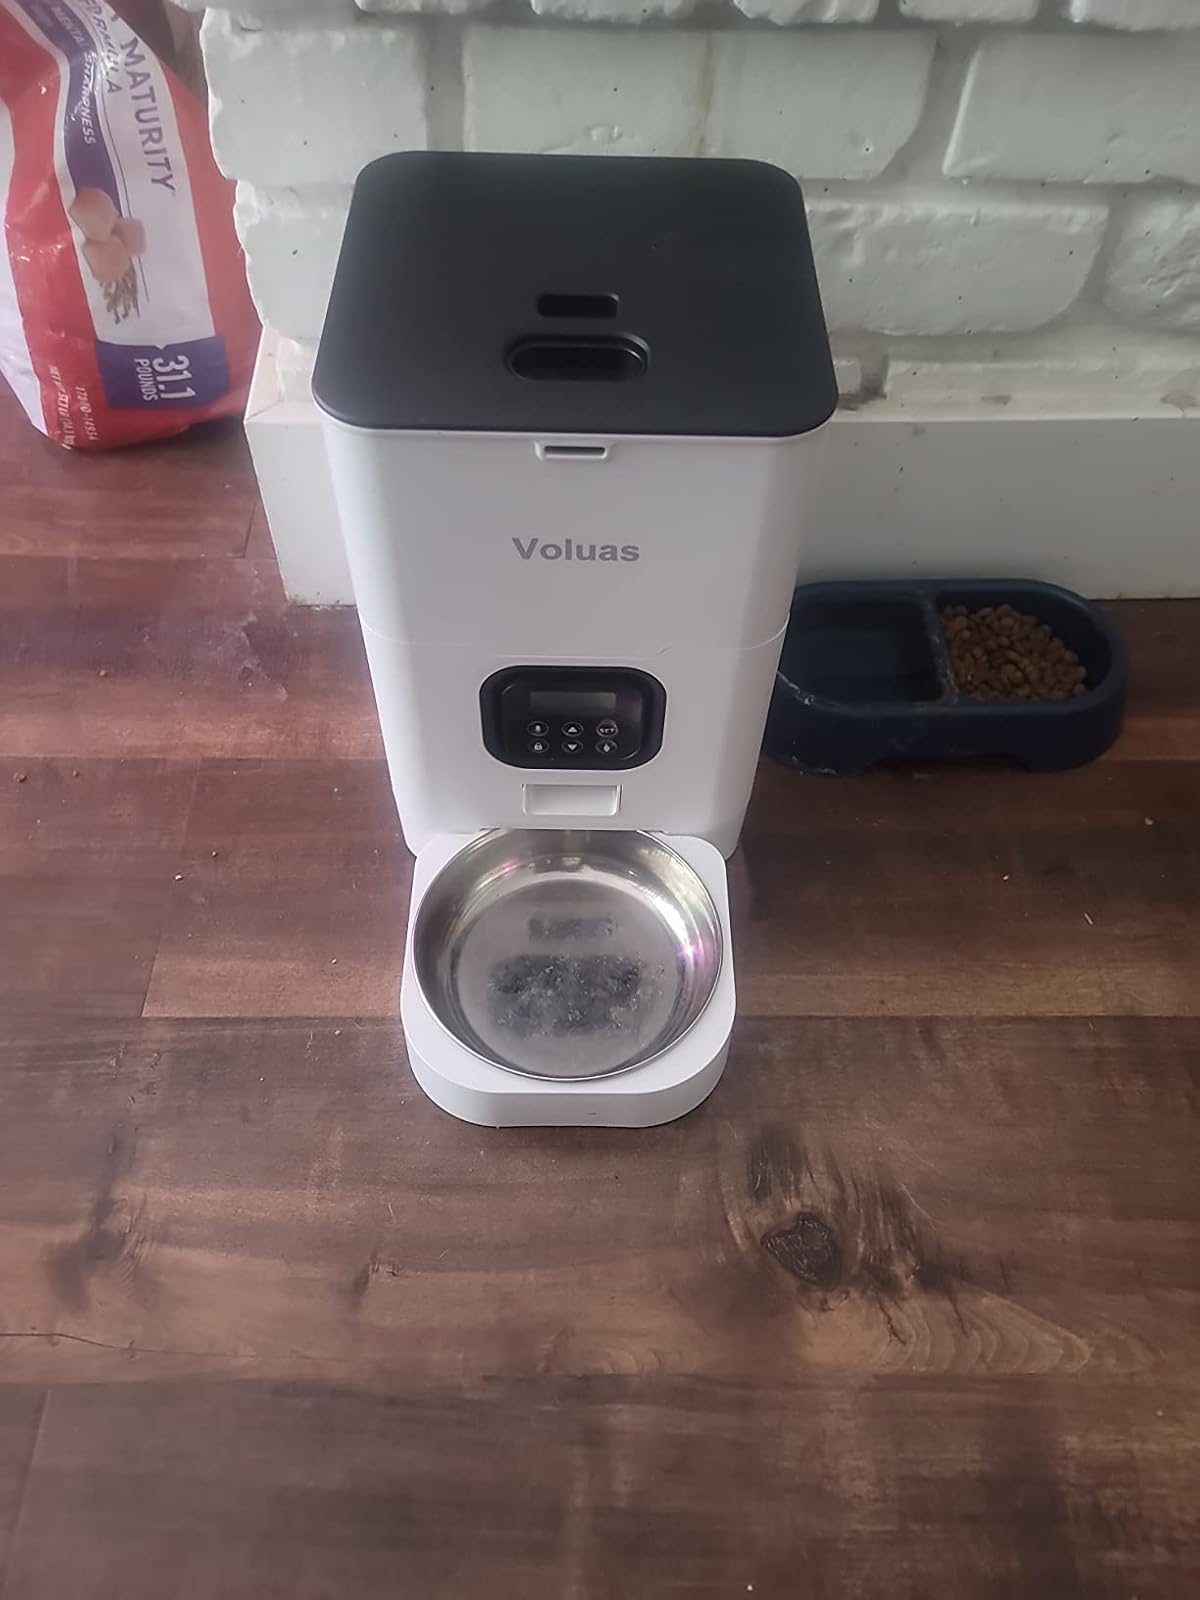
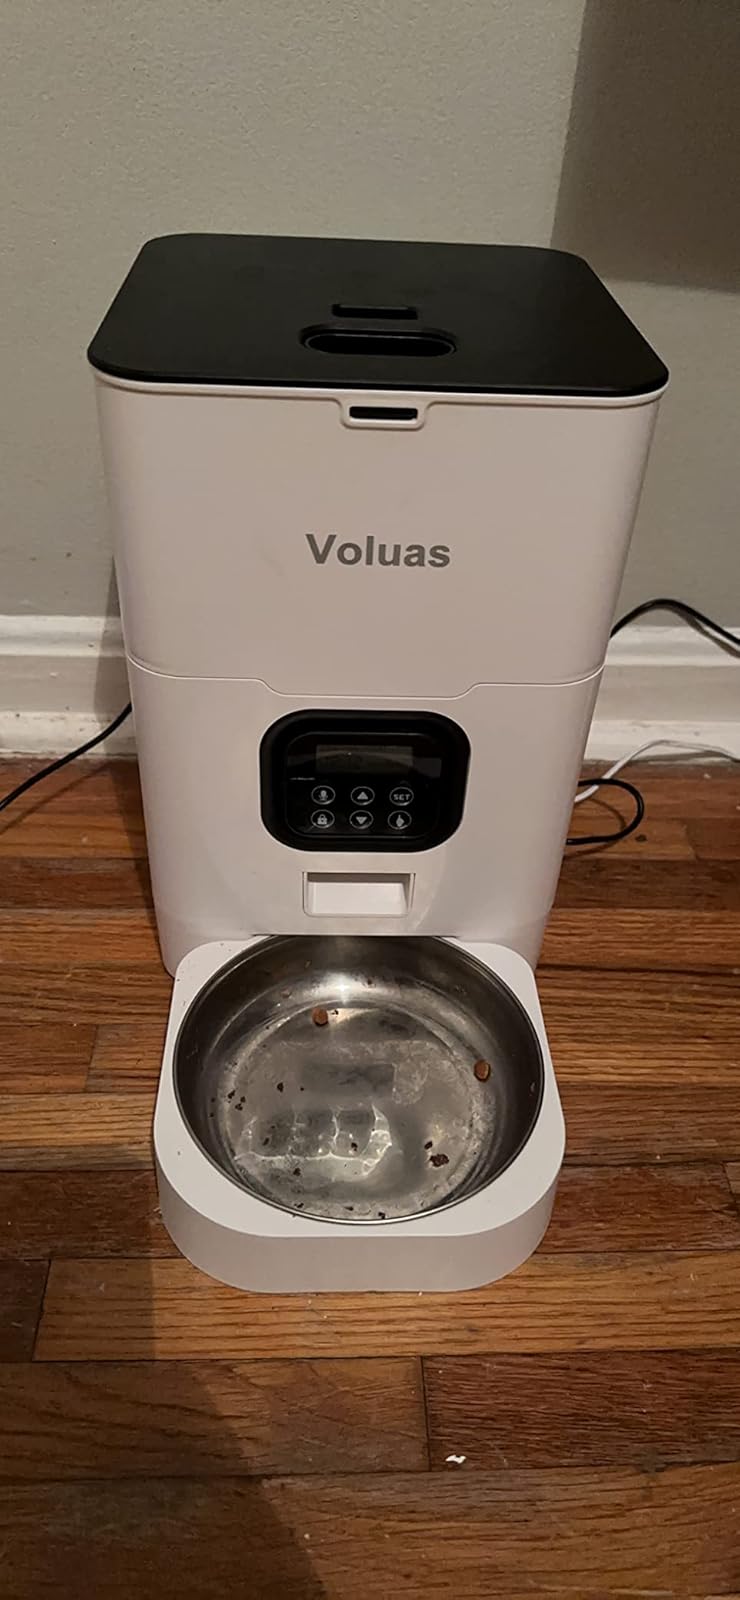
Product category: items_feeder
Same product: yes